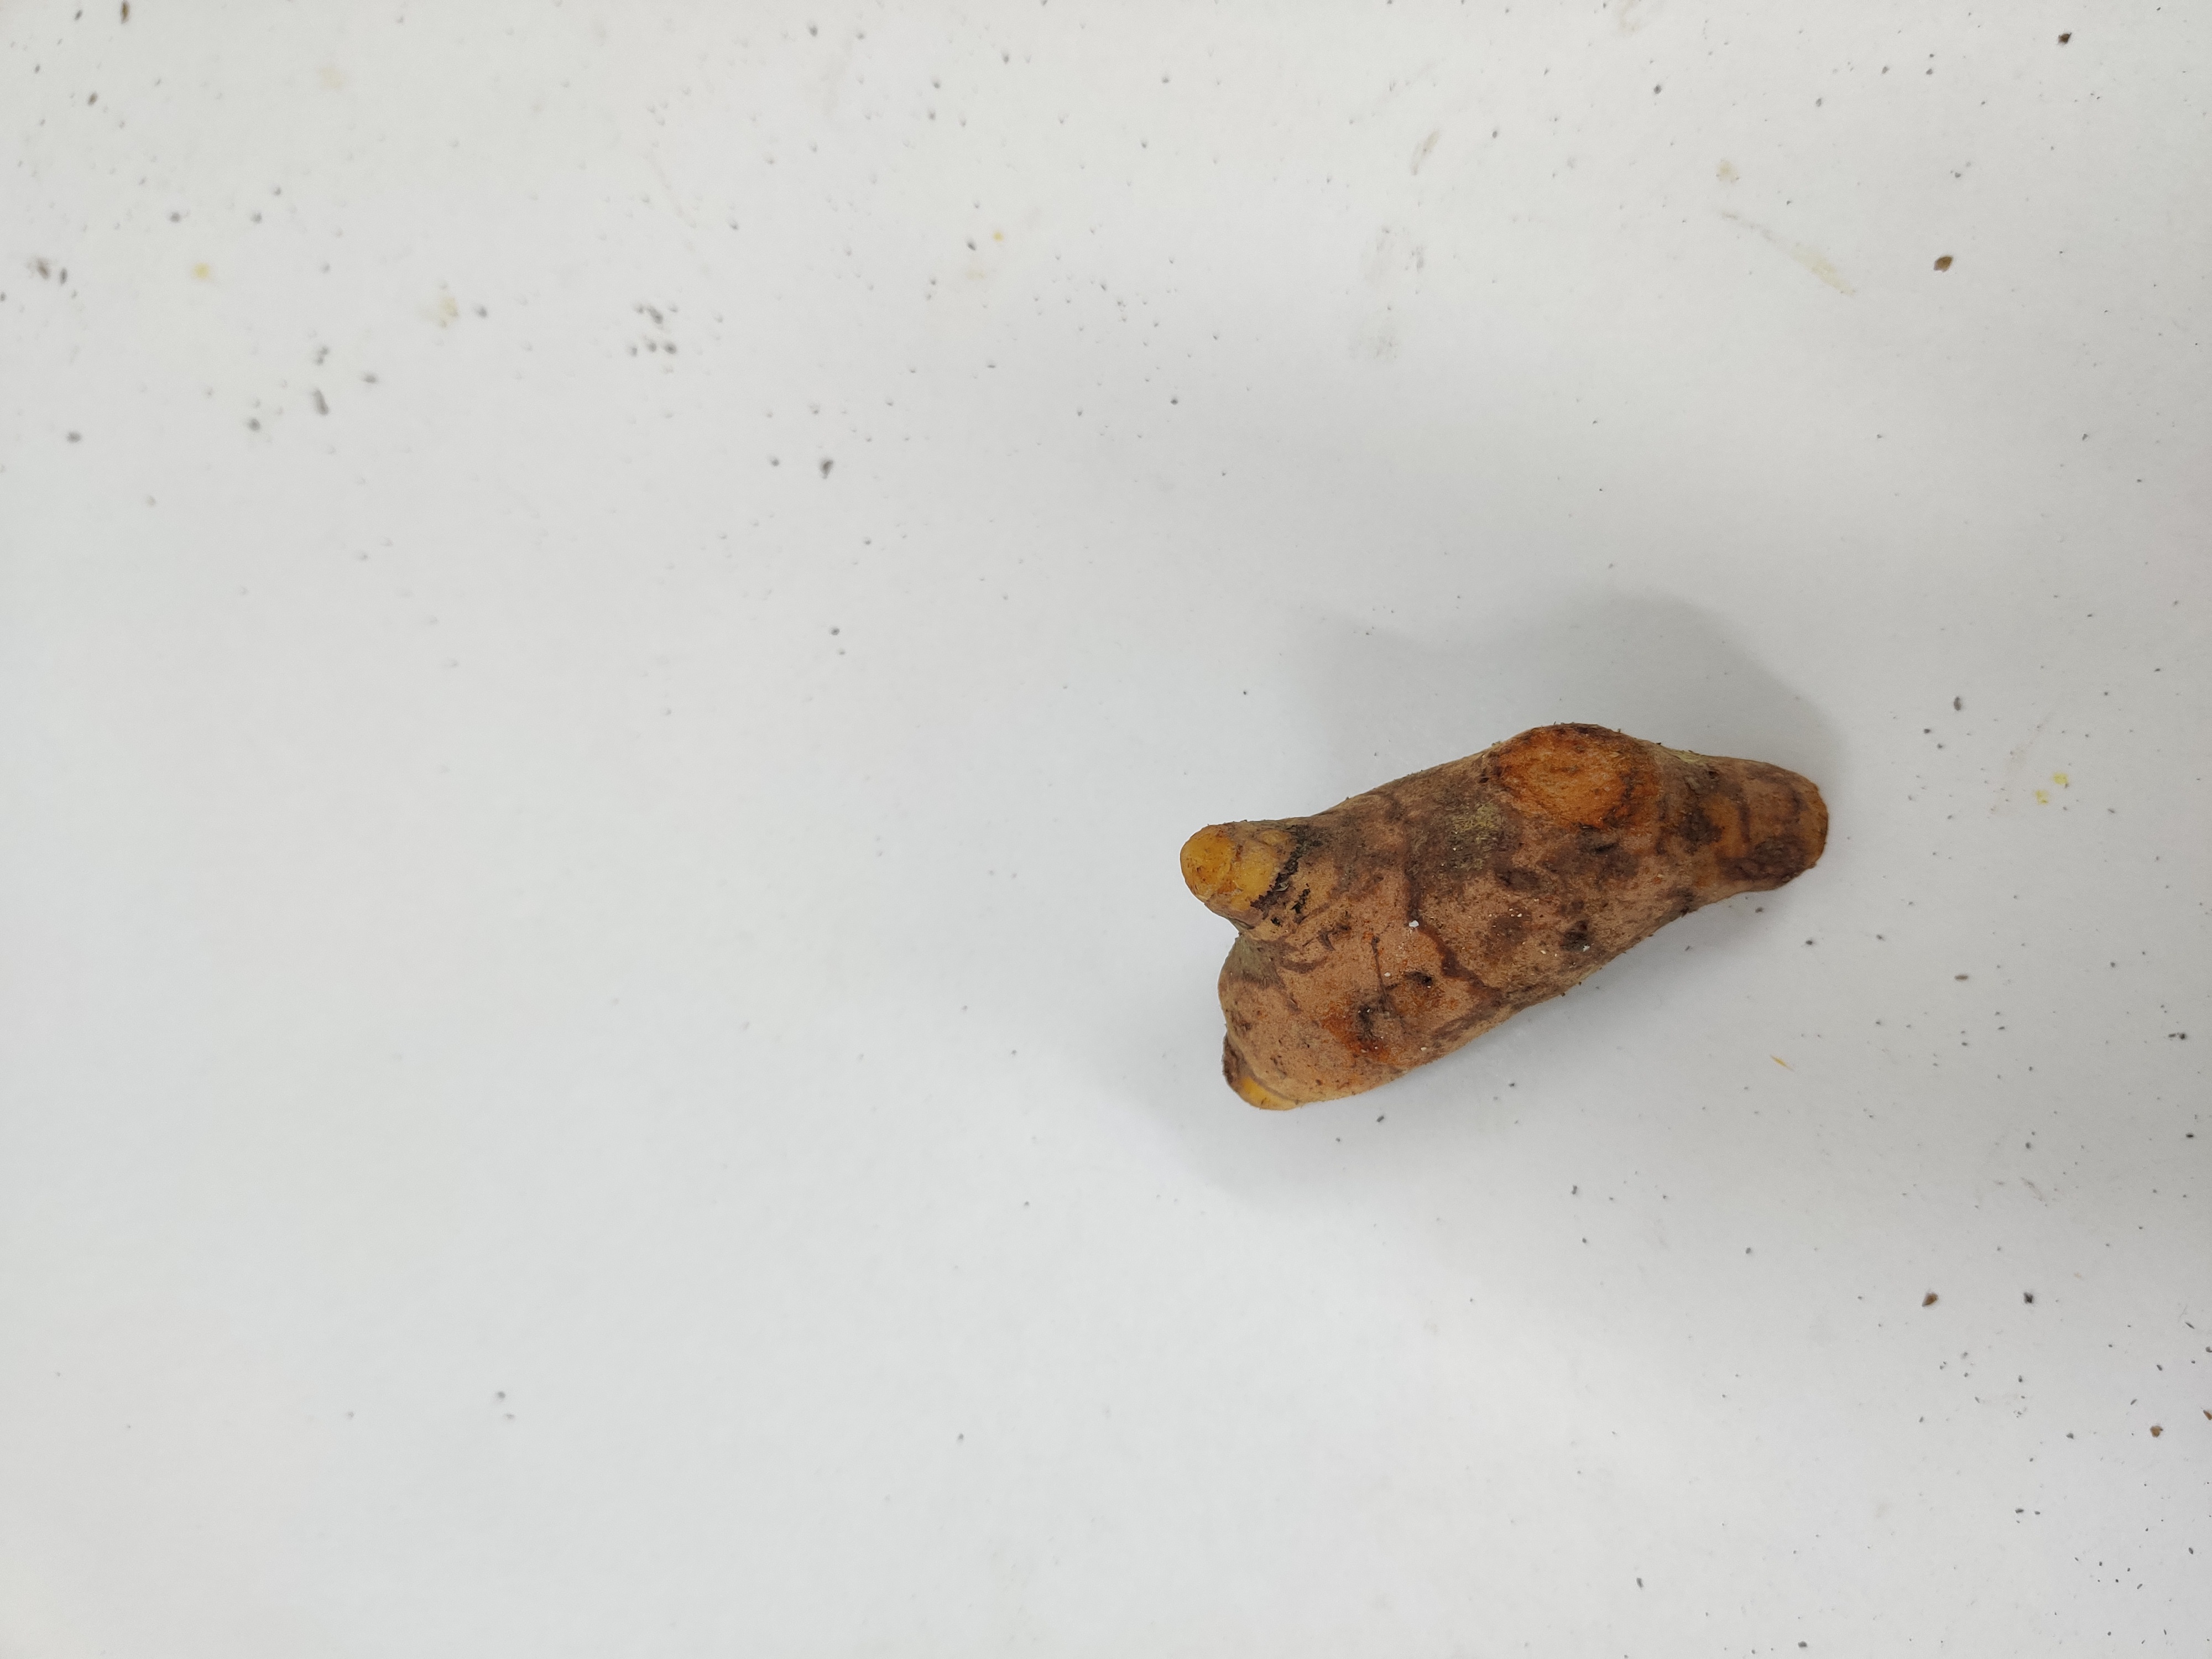
Crop: Turmeric
Condition: Fresh